Barbara Gilmour

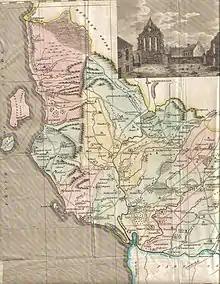
Robertson's early 19th century map of Ayrshire showing 'The Hill' just outside Dunlop village.

Barbara successfully manufactured a species of cheese until then unknown in Scotland, being made from unskimmed milk from the famous Ayrshire cows. Her process was copied by her neighbours and Dunlop cheese came into such demand, that whether made by Barbara or her neighbours, or by the housewives of adjoining parishes, it found a ready market. It is suggested that the spread of the cheese to other districts was largely through farmers who had settled there from Dunlop parish.